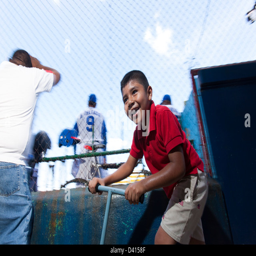
a young boy playing a game at a baseball from behind the chain link fence